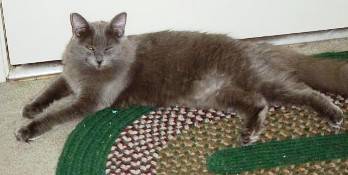
Label: cat